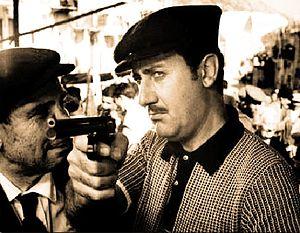
Mafioso est un film italien d'Alberto Lattuada, sorti en 1962.